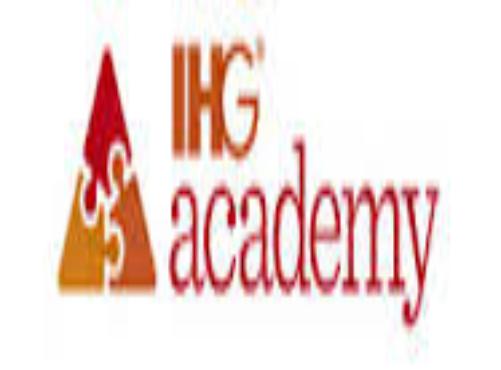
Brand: IHG
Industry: Others